Chinese Canadians in Greater Vancouver

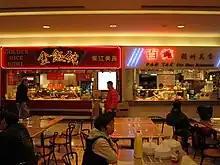
The Yaohan Food Court in Richmond

As of 2011, there were over 450,000 people of Chinese descent in Greater Vancouver. Vancouver received the title of being, outside of Asia, the "most Asian city" due to its large Chinese population. Vancouver had Chinese residents when the city was founded in 1886. People with origins from Hong Kong "have been especially notable in the flow of international migrants to British Columbia which, for all intents and purposes, has meant the Vancouver region."